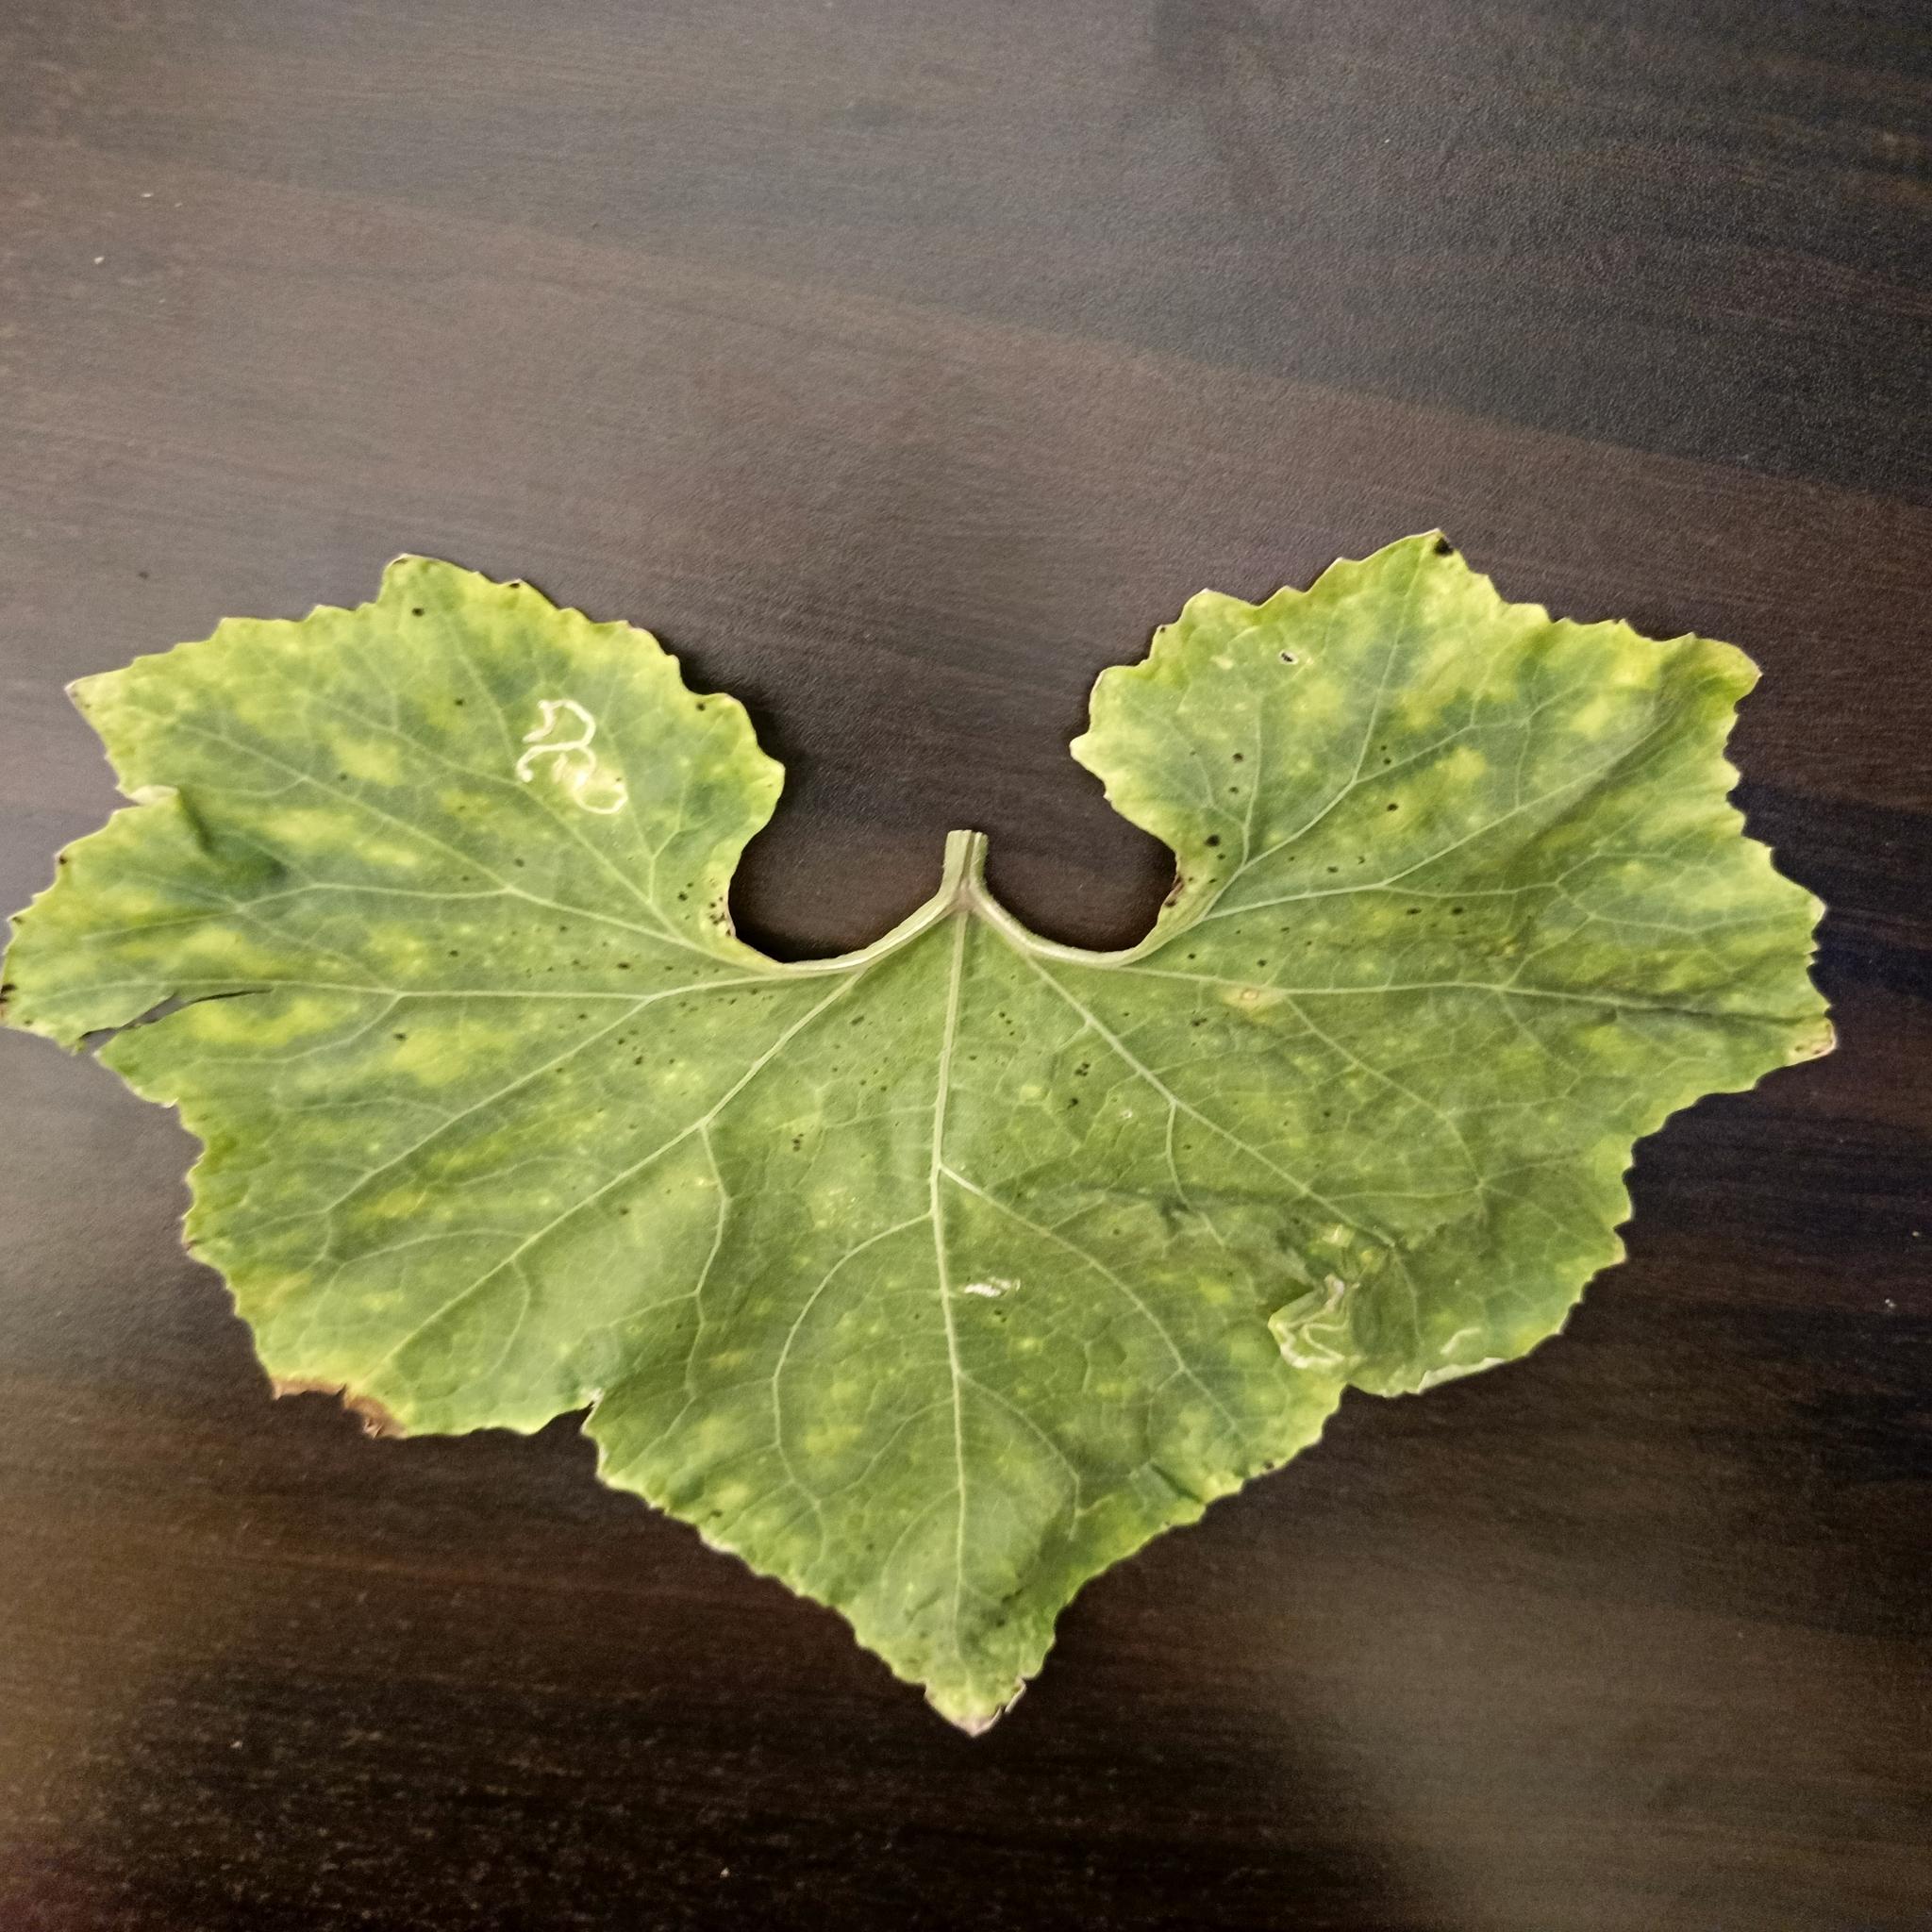
Label: Leaf curl